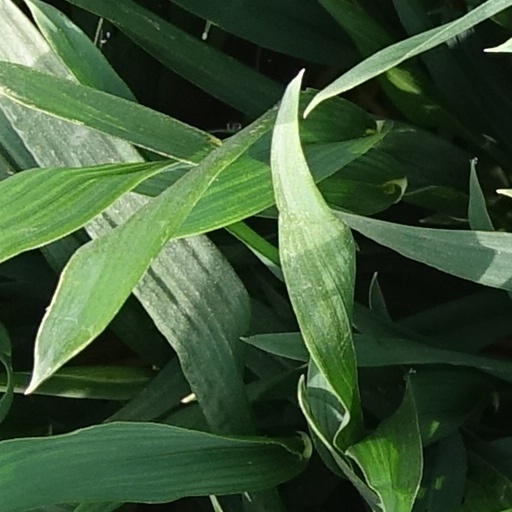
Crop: wheat